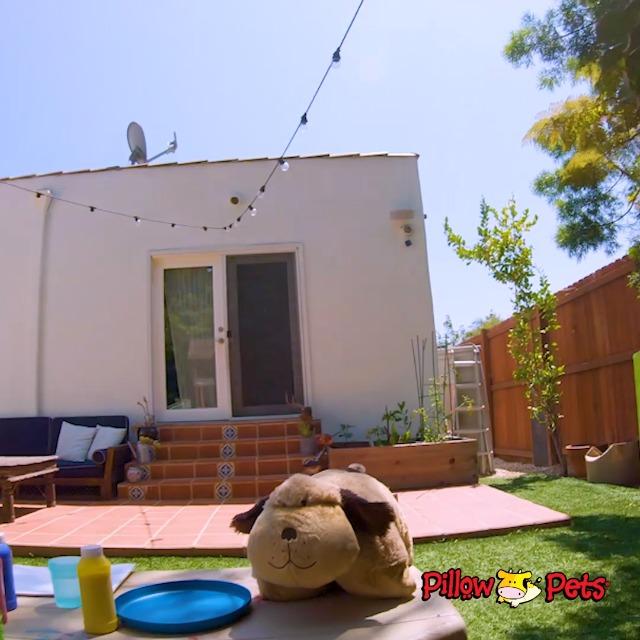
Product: Pillow Pets Bunny 16” & Ducky Mini Plush - Disney Toy Story 4 Stuffed Animal Set
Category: Toys & Games | Stuffed Animals & Plush Toys | Plush Pillows
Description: Toy story: get ready for some fun with ducky and bunny, two funny carnival toys from Toy Story 4.
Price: $18.75
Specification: ProductDimensions:12x8x6inches|ItemWeight:1.02pounds|ShippingWeight:1.02pounds(Viewshippingratesandpolicies)|ASIN:B07QY1WGTY|Itemmodelnumber:B07QY1WGTY|Manufacturerrecommendedage:0-12years